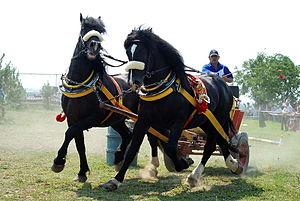
Le cheval en Slovaquie a connu une forte chute d'effectifs au cours du XXᵉ siècle. Le pays développe son secteur de sports équestres. Bien que le nombre de chevaux soit en croissance, la Slovaquie a l'un des plus bas cheptels de ces animaux en Union européenne. Les chevaux de sport, en particulier de race Selle slovaque, sont les plus présents ; la Slovaquie élève aussi des Lipizzan, des Pur-sang, des Shagya, des Huçul, et des chevaux de trait Murakoz.